Supplicia canum

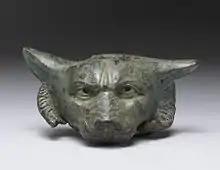
Roman bronze dog furniture ornament of the 1st century "(Walters Art Museum)"

The supplicia canum ("punishment of the dogs") was an annual sacrifice of ancient Roman religion in which live dogs were suspended from a "furca" ("fork") or cross "(crux)" and paraded. It appears on none of the extant Roman calendars, but a late source places it on August 3 "(III Non. Aug.)".